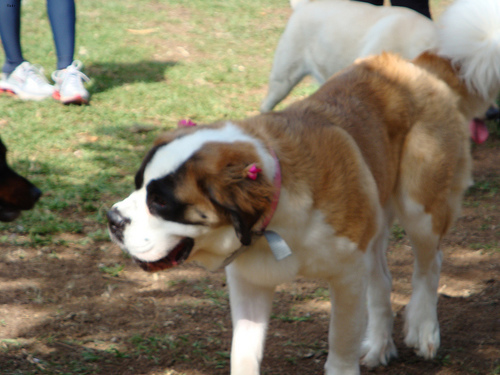
Breed: saint bernard